Shanghai (novel)

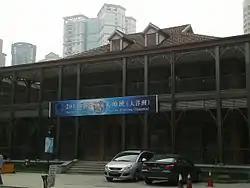
Shanghai Theatre Academy

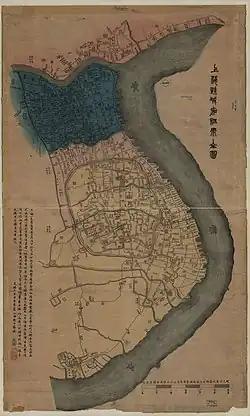
Map of Shanghai, 1884

With his last breath, Q'in She Huang, the first Emperor of China, entrusts his followers with a sacred task in the year 207 BCE. Scenes intricately carved into a narwhal tusk show the future of a city "at the Bend in the River," and the Emperor's chosen three — his favourite concubine, head Confucian, and personal bodyguard — must set events in motion so that these prophecies are fulfilled, by passing their traditions down through the generations.